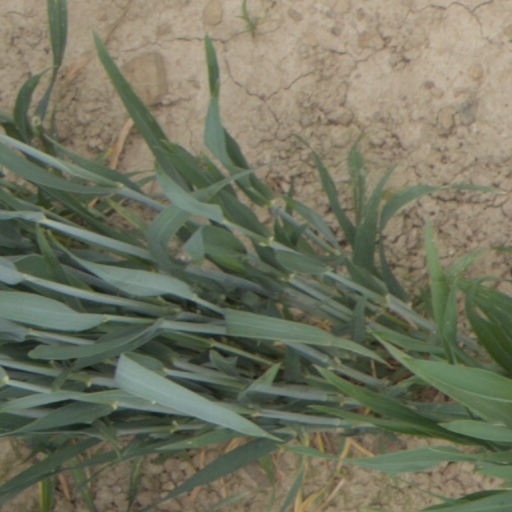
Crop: wheat